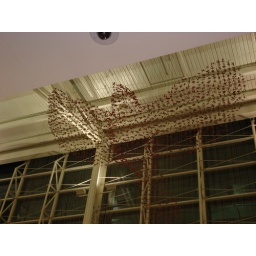
A bird in flight mobile made from tiny airplanes